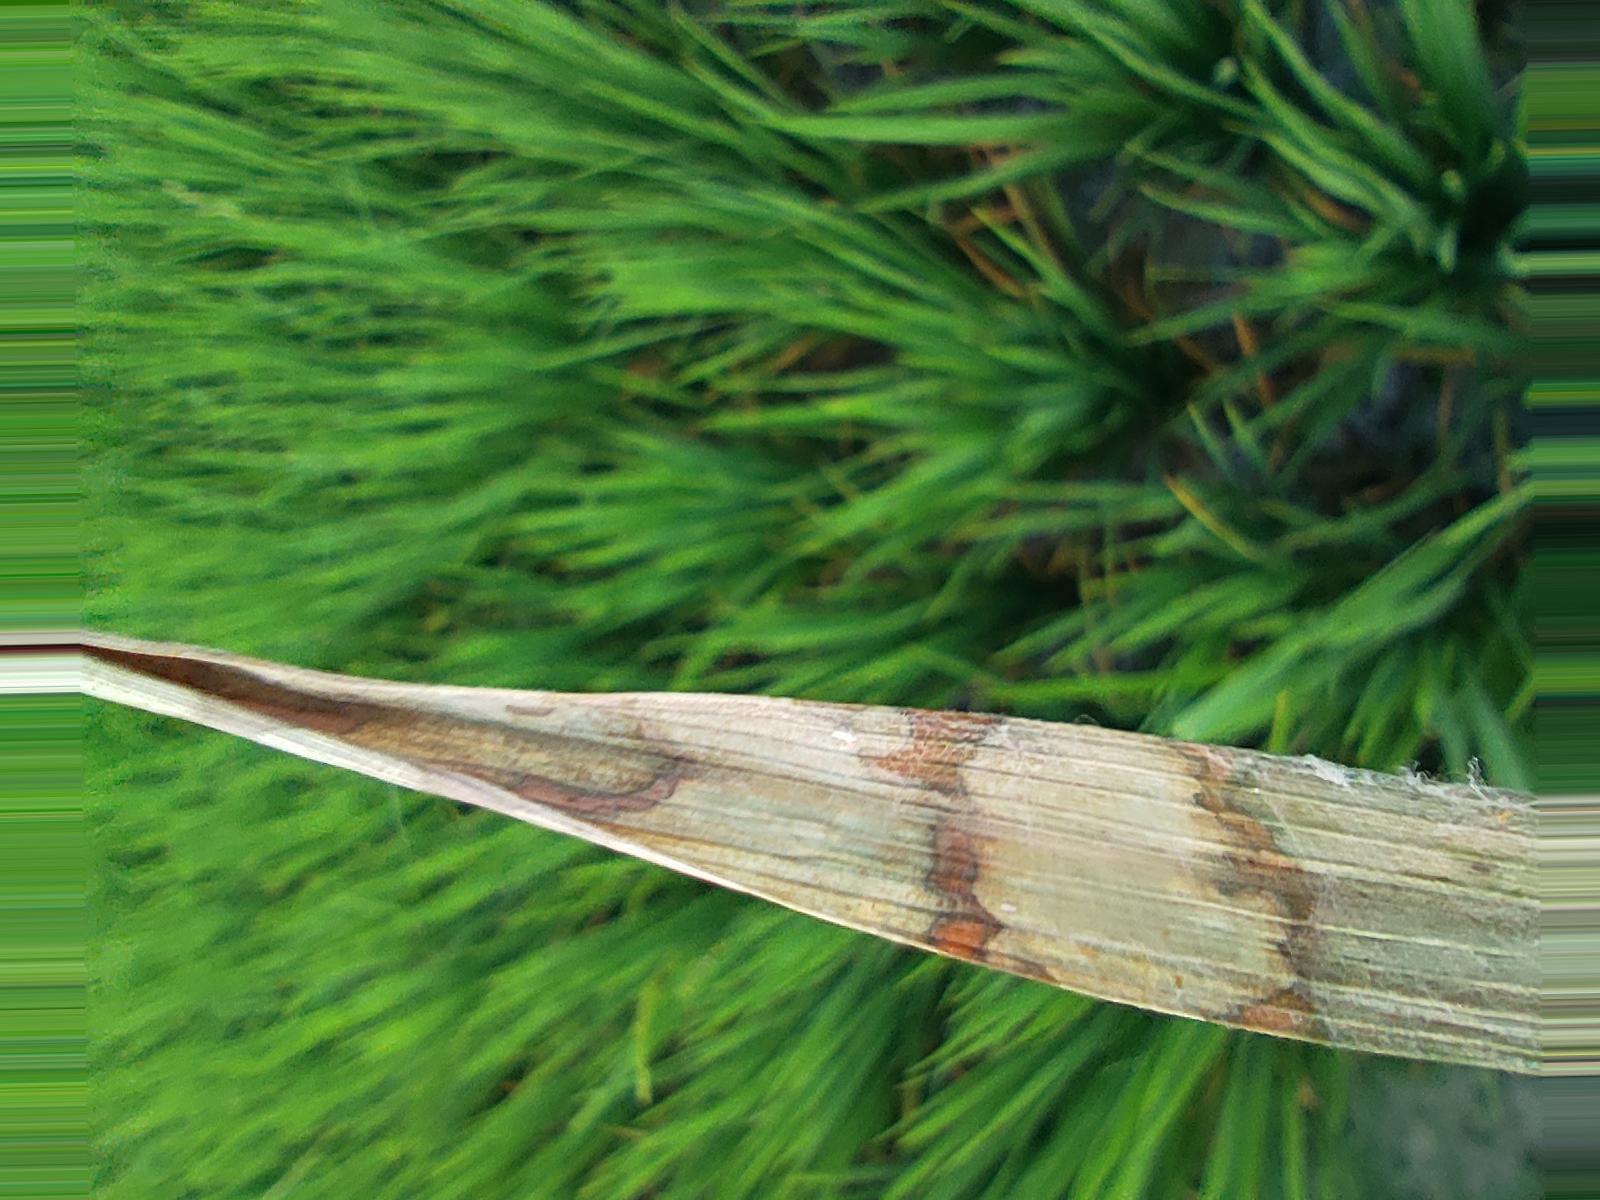
Nhãn: Bệnh Đốm Vằn ( Khô vằn ) ( Sheath Blight )